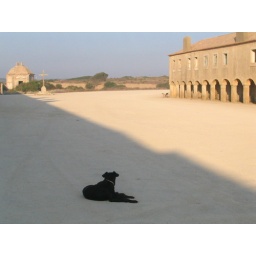
dog in the sand